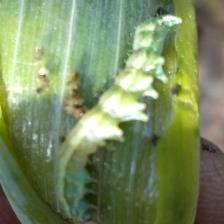
Crop: Onion
Condition: caterpillar-p